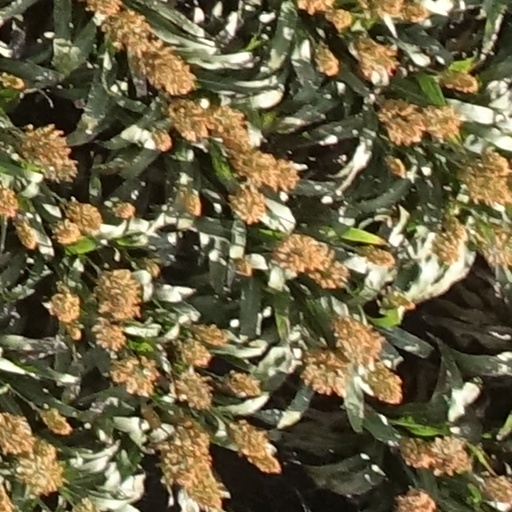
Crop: sorghum